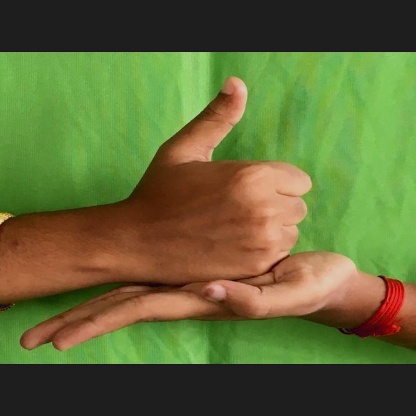
Mudra: Shivalinga